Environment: real
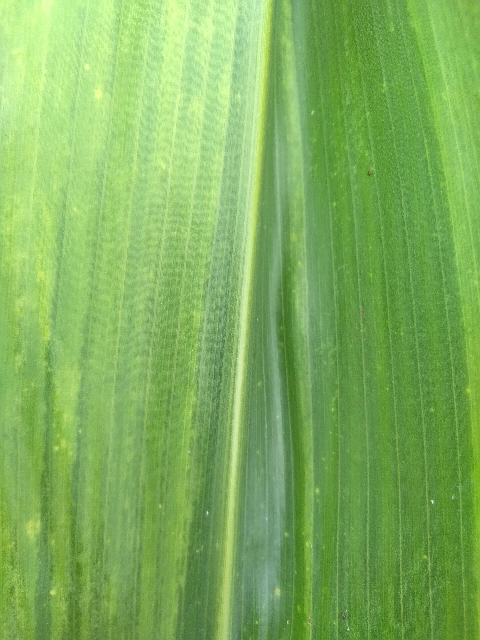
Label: lethal_necrosis